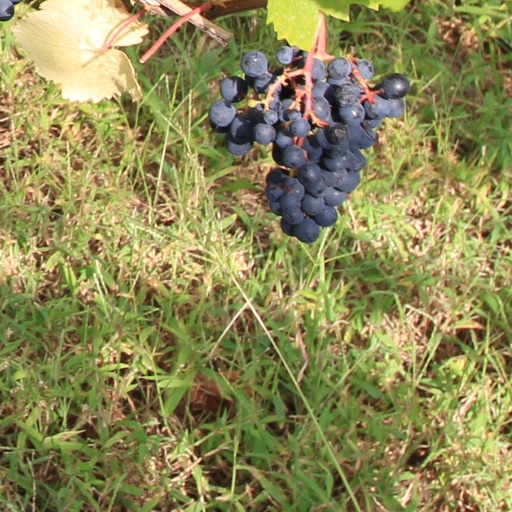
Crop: grape